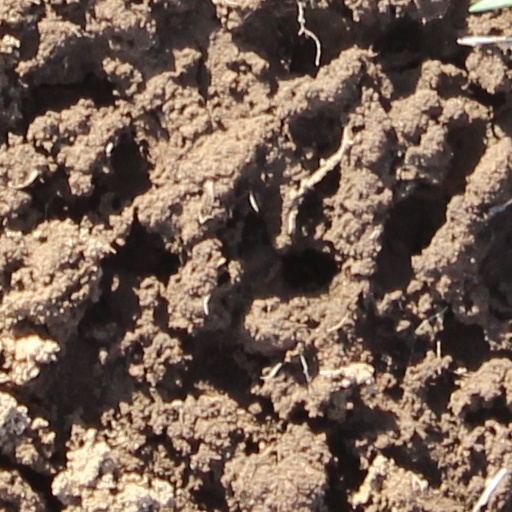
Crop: wheat